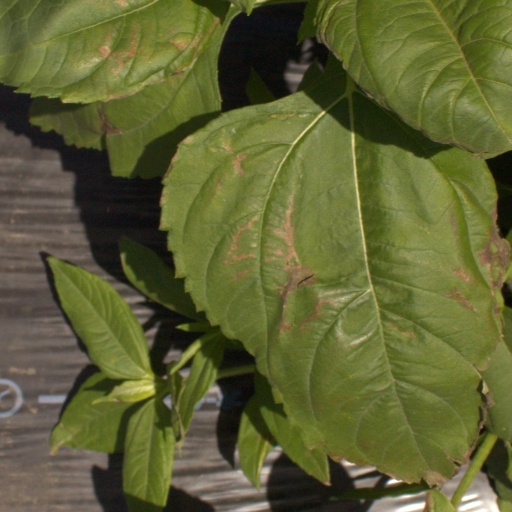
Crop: Jerusalem artichoke